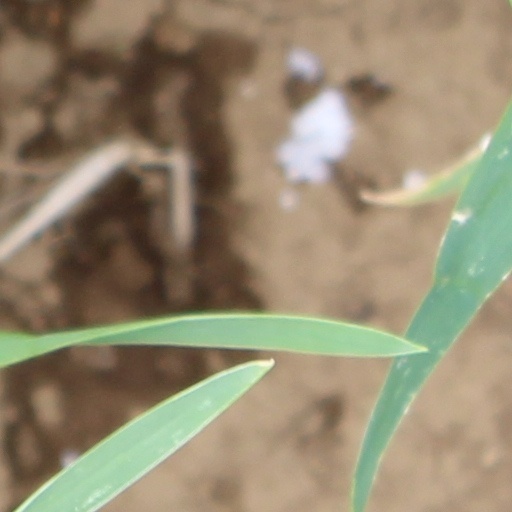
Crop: wheat